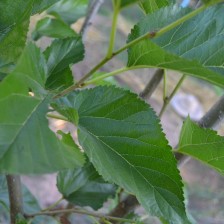
Variety: ChiangMaiBuriram60